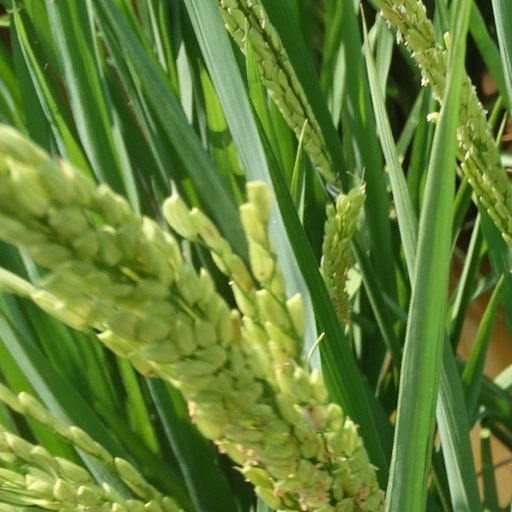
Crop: rice